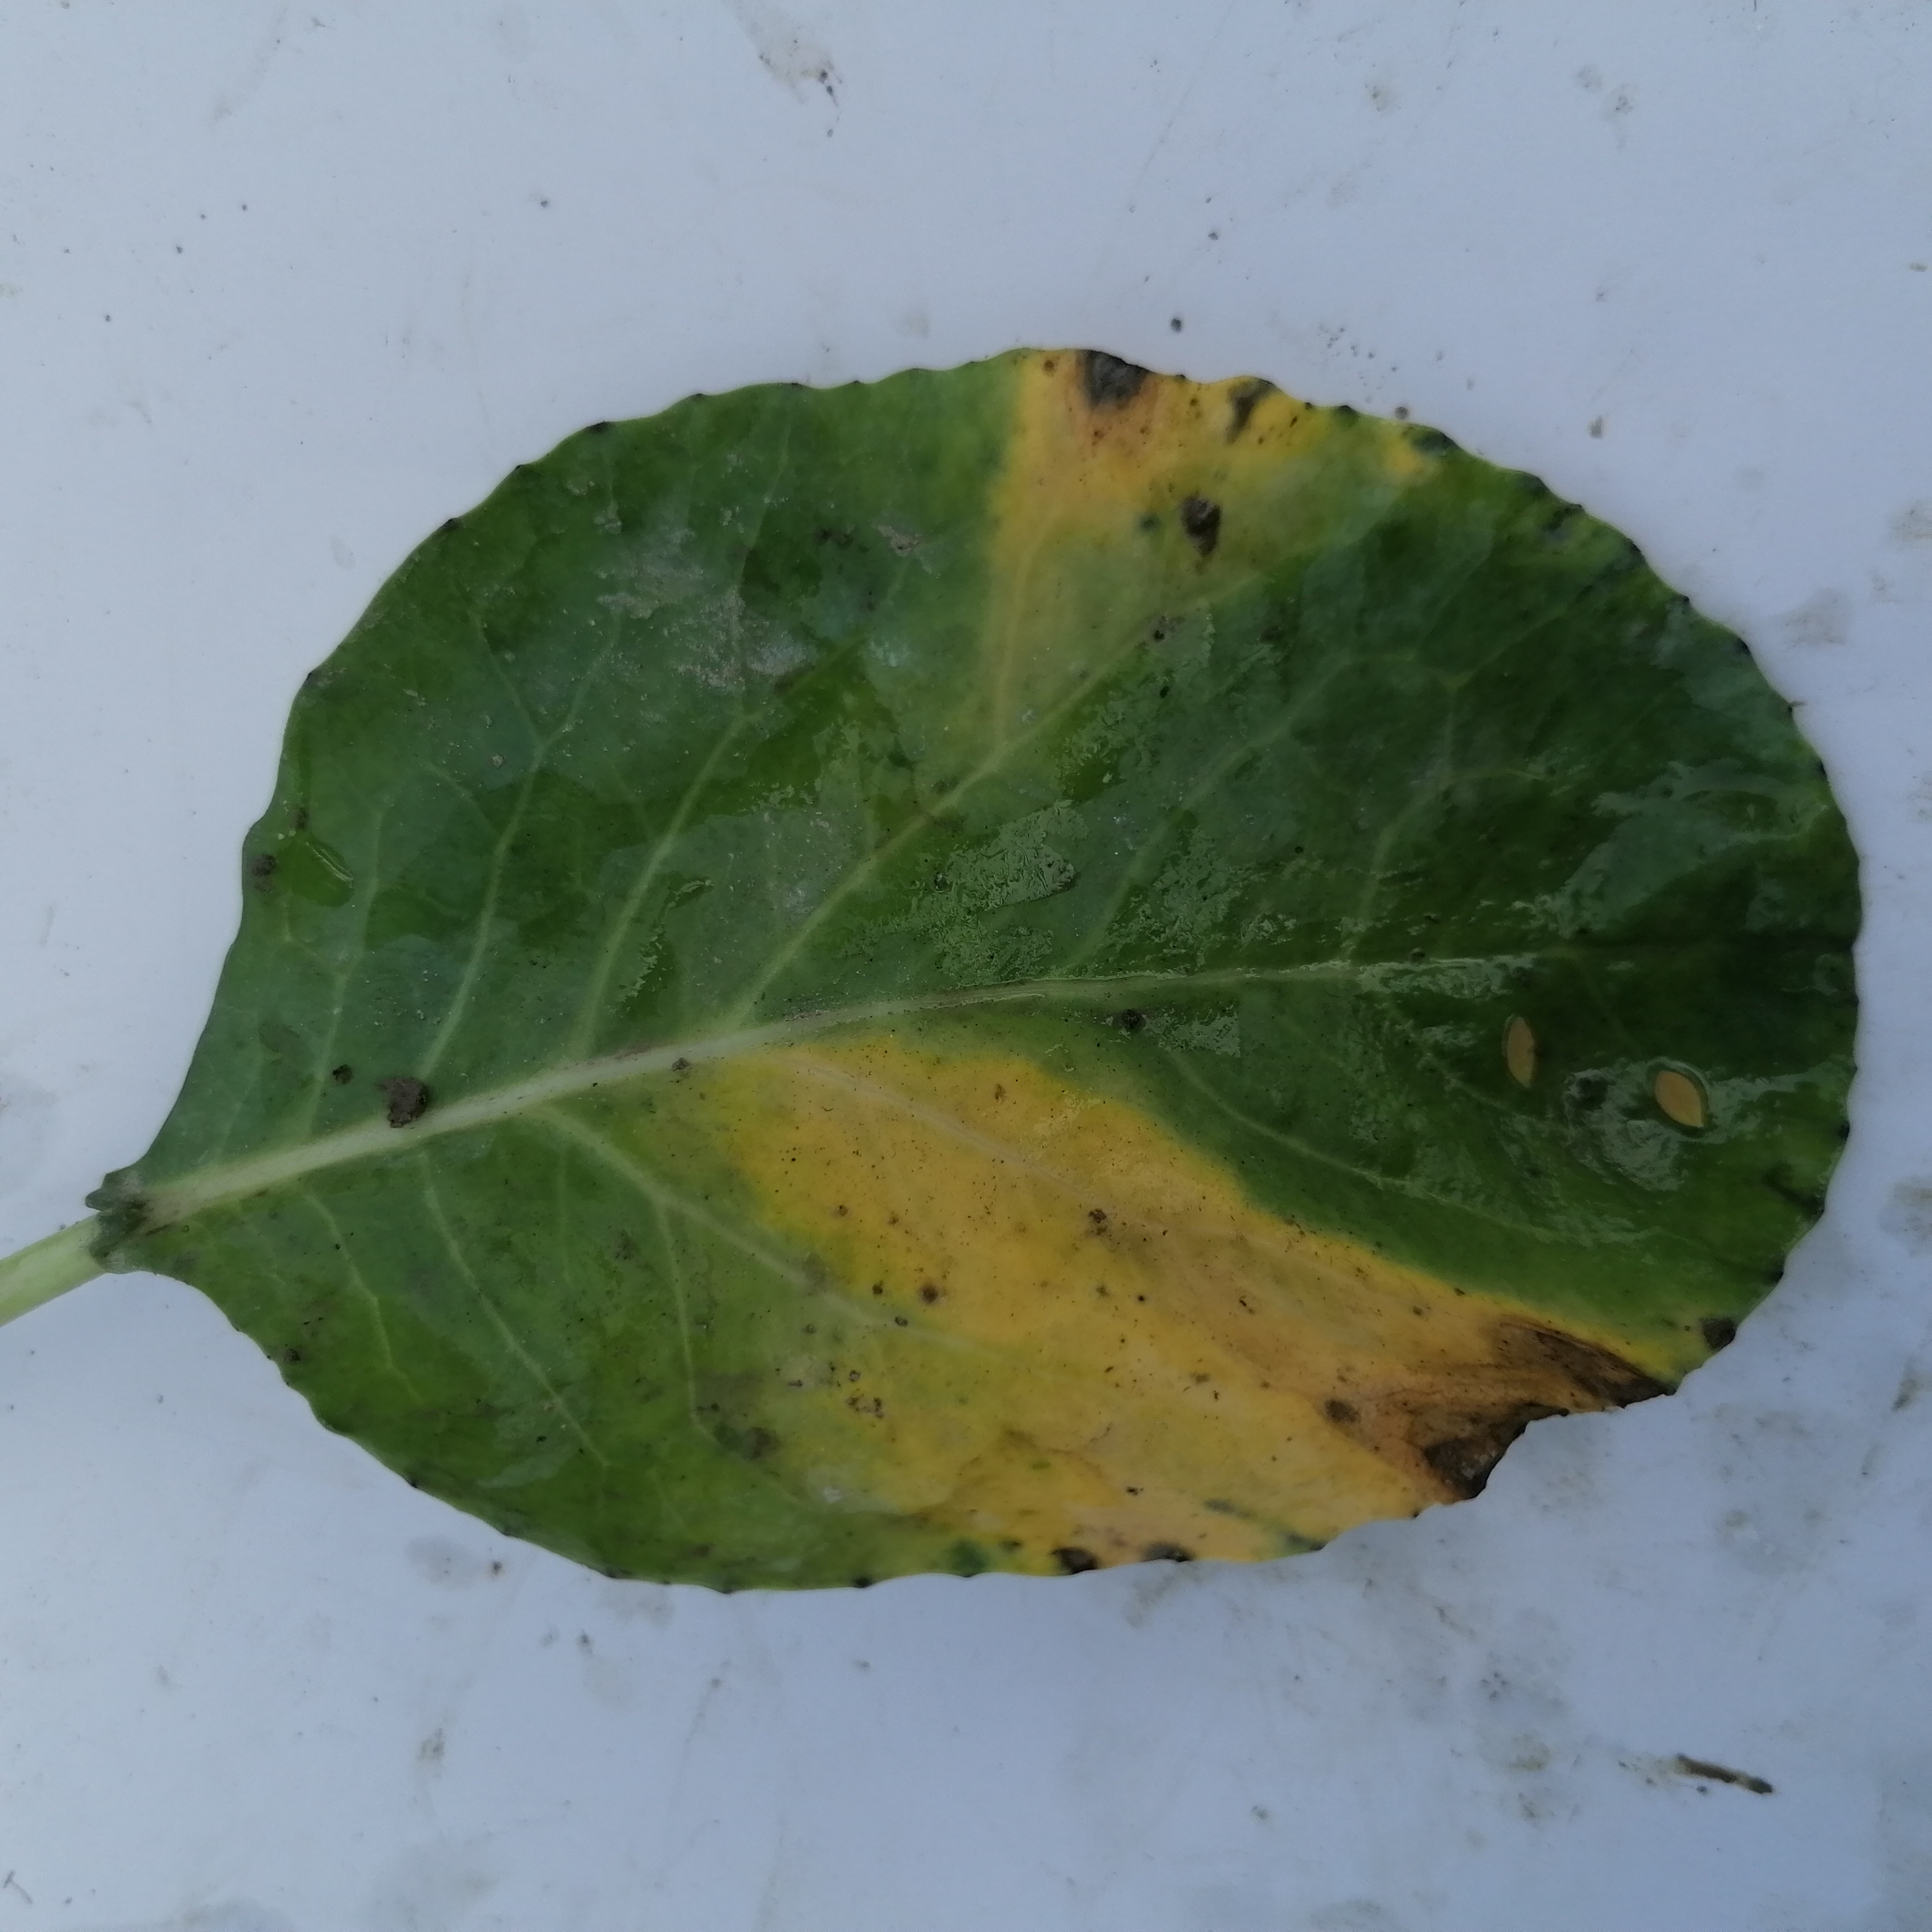
Label: Black Rot